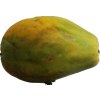
Label: papaya